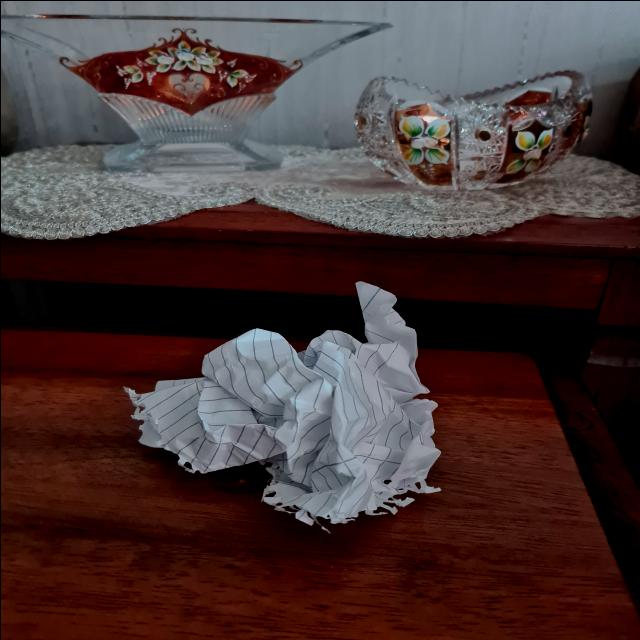
Label: tissues